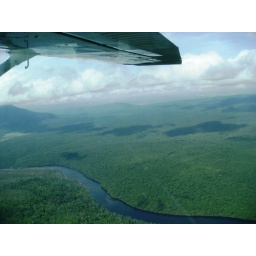
Cessna flight over the table mountains to Santa Elena.